Nuclear power in Ukraine

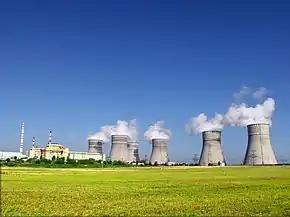
Rivne Nuclear Power Plant

Ukraine operates four nuclear power plants with 15 reactors located in Volhynia and South Ukraine.